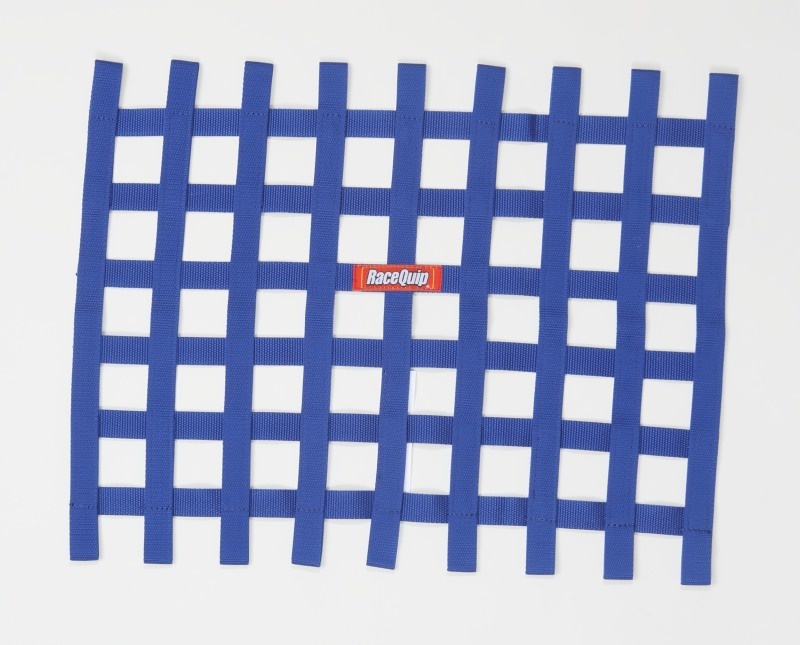
RaceQuip Blue Ribbon Window Net
Brand: Racequip
RaceQuip Blue Ribbon Window Net
Category: Vehicles & Parts > Vehicle Parts & Accessories > Vehicle Safety & Security > Vehicle Safety Equipment > Car Window Nets